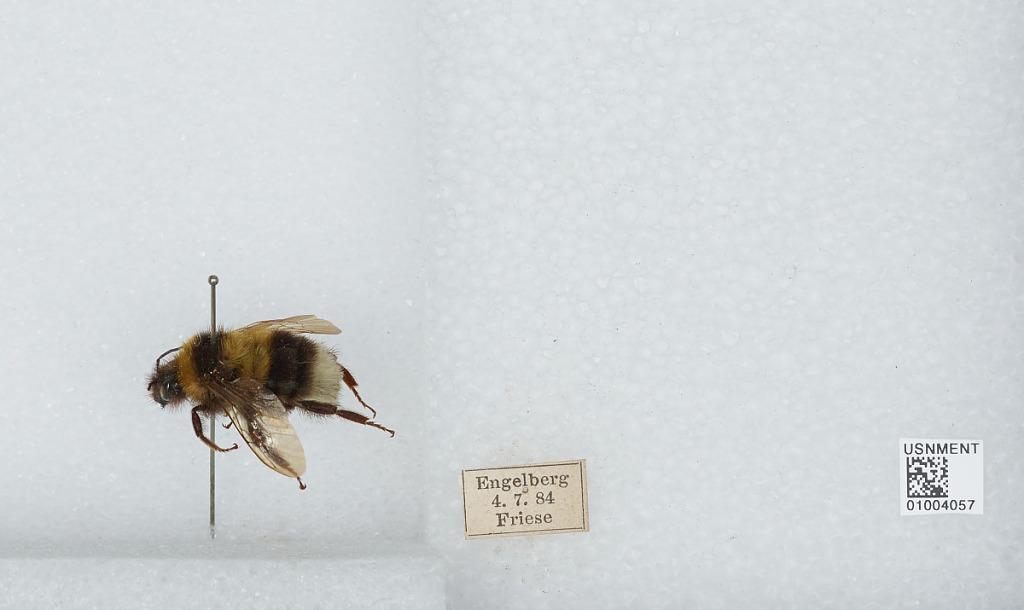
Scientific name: Bombus (Megabombus) hortorum (Linnaeus)
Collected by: Friese
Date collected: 1884-7-4
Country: Switzerland
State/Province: Obwalden
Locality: Engelberg
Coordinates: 46.82, 8.4